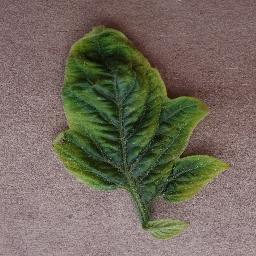
Label: Tomato___Tomato_Yellow_Leaf_Curl_Virus